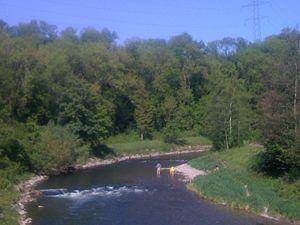
La Glatt est une rivière suisse, c'est un affluent du Rhin.